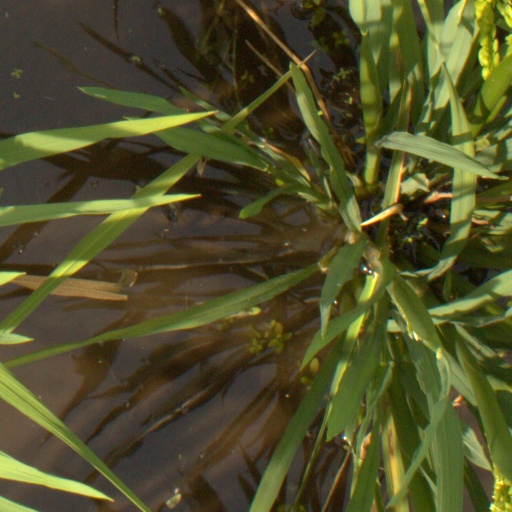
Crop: rice